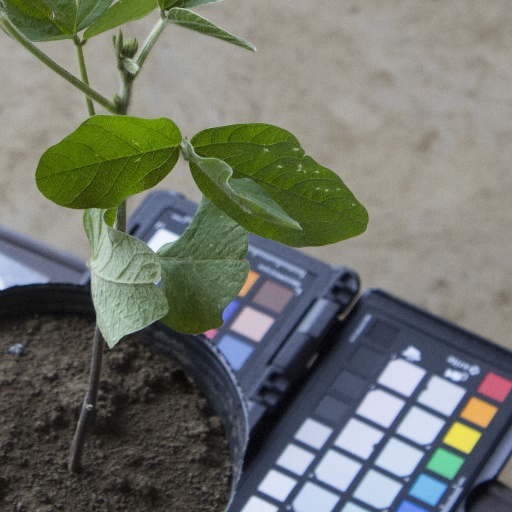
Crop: soybean